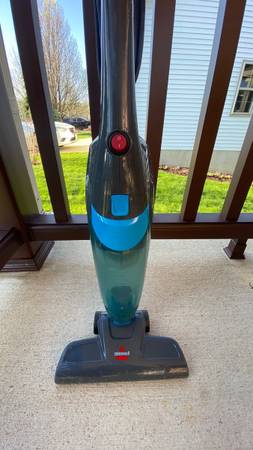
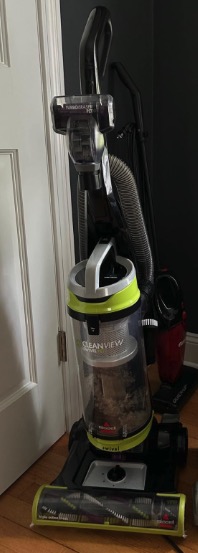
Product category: items_vacuum
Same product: no